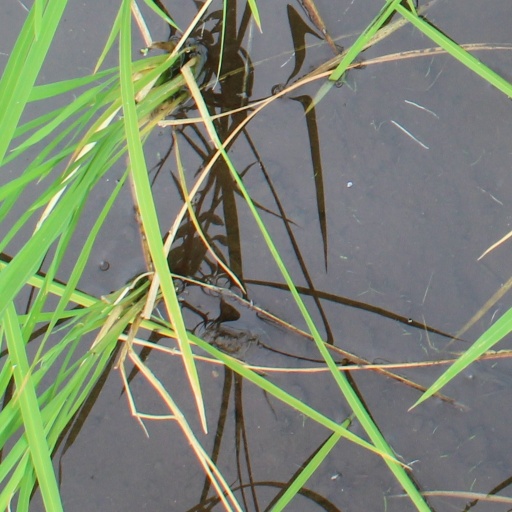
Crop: rice